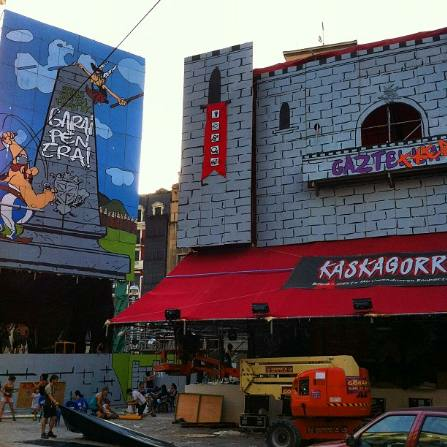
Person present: Yes